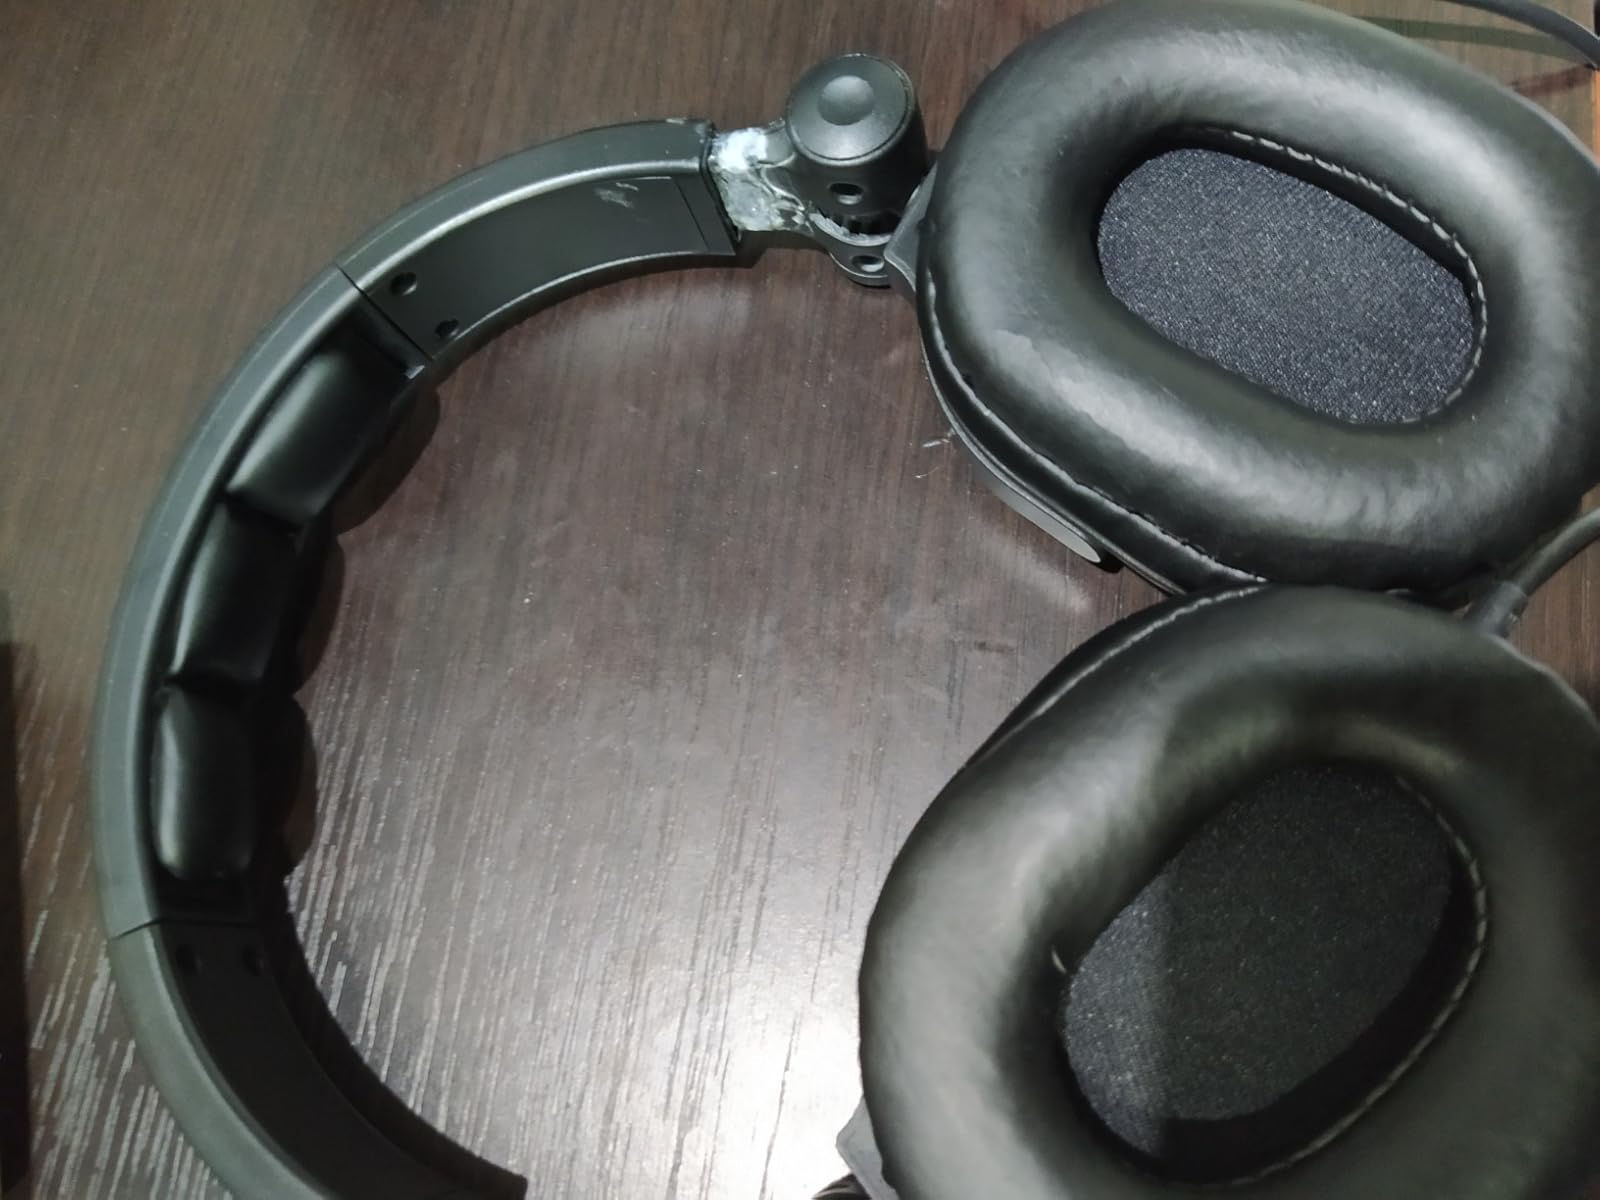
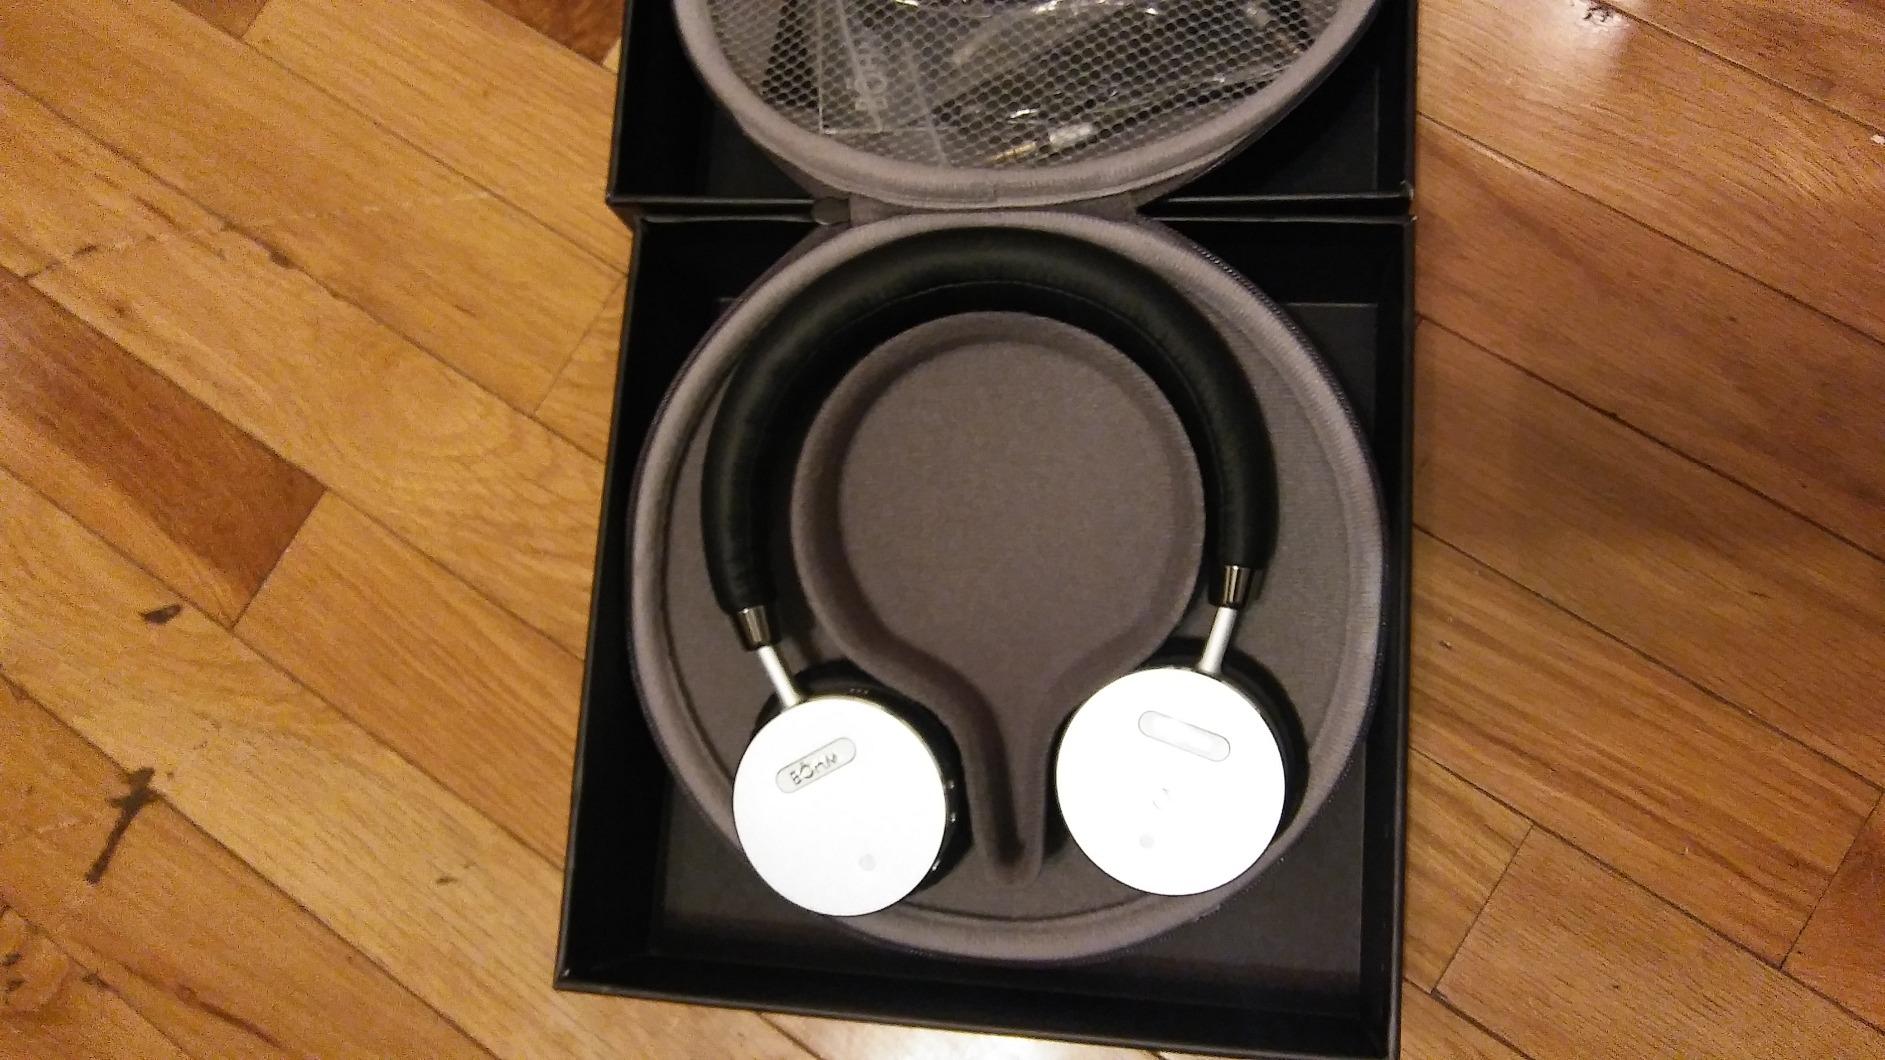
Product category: headphones
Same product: no